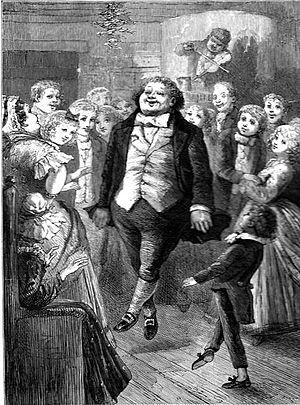
Un chant de Noël, également publié en français sous les titres Cantique de Noël, Chanson de Noël ou Conte de Noël, est le premier et le plus célèbre des contes écrits par Charles Dickens. Rédigé en même temps que Martin Chuzzlewit et paru en décembre 1843 chez Chapman & Hall avec des illustrations de John Leech, il est considéré comme « son œuvre la plus parfaite ». Aussitôt, Thackeray le salue comme un « bienfait national ». Acclamé par les critiques comme par le public, sa popularité n'a jamais faibli. Son protagoniste, Scrooge, reste sans doute le personnage dickensien le plus universellement connu et, grâce à ce livre, Dickens, incarné en une sorte de Père Noël pour le monde anglo-saxon, a été décrit comme l'« inventeur » de la fête qui lui est associée.